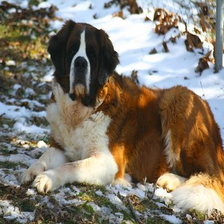
Species: dog
Breed: saint bernard